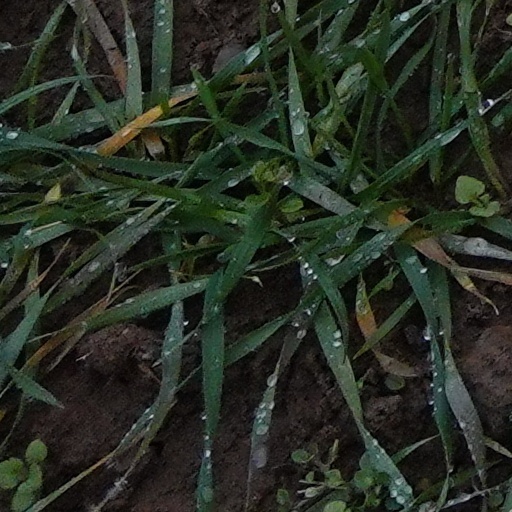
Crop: wheat